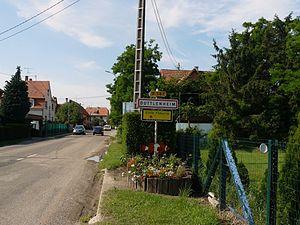
Entrée du village de Duttlenheim